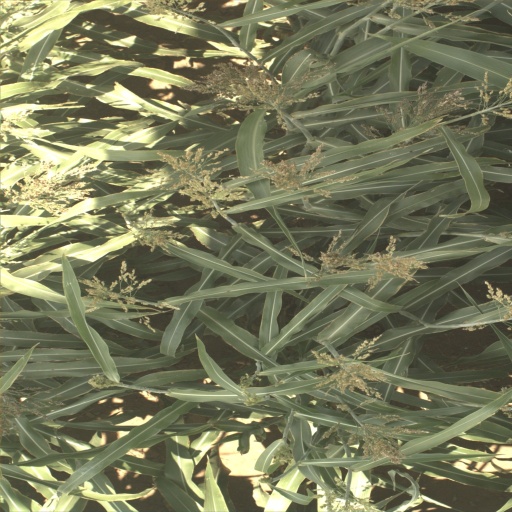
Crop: sorghum